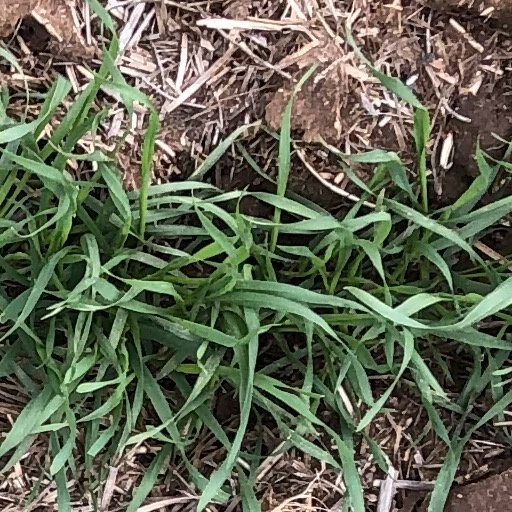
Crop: wheat